Down Tor

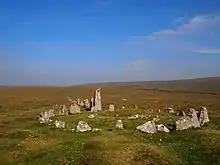
Down Tor Stone Circle and Row

Down Tor is a tor on Dartmoor, England, at GR 581694, height , overlooking Burrator Reservoir.